Party of National Unity (Czechoslovakia)

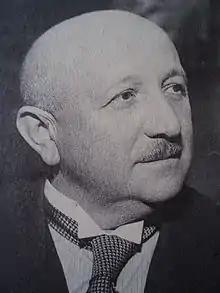
Rudolf Beran

It included most then-existing Czech political parties - including the Republican Party of Farmers and Peasants, Czechoslovak People's Party, National Unification, Czechoslovak Traders' Party, and National Fascist Community, with minor parties like the National League, Czechoslovak Christian Social Party, National People's Party and part of the Czechoslovak National Social Party.